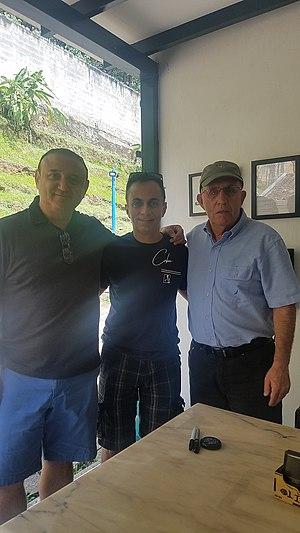
Roberto de Jesús Escobar Gaviria, surnommé El Osito, est le frère du défunt pilier de la drogue, Pablo Escobar, ancien comptable et co-fondateur du cartel de Medellín, était responsable de 80 % de la cocaïne introduite en contrebande aux États-Unis.